John R. McKernan Jr.

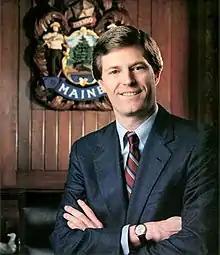
Official portrait, 1987

John Rettie "Jock" McKernan Jr. (born May 20, 1948) is an American politician who served two terms as the 71st governor of Maine, from 1987 to 1995.